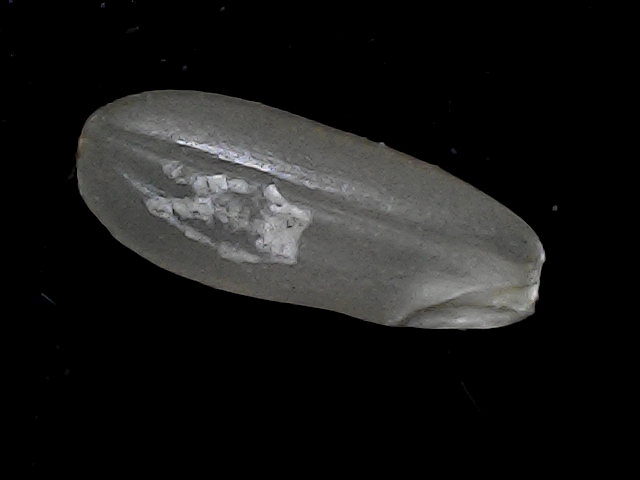
Rice variety: BR22